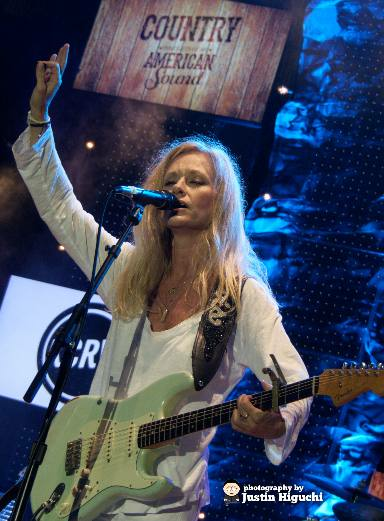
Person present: Yes